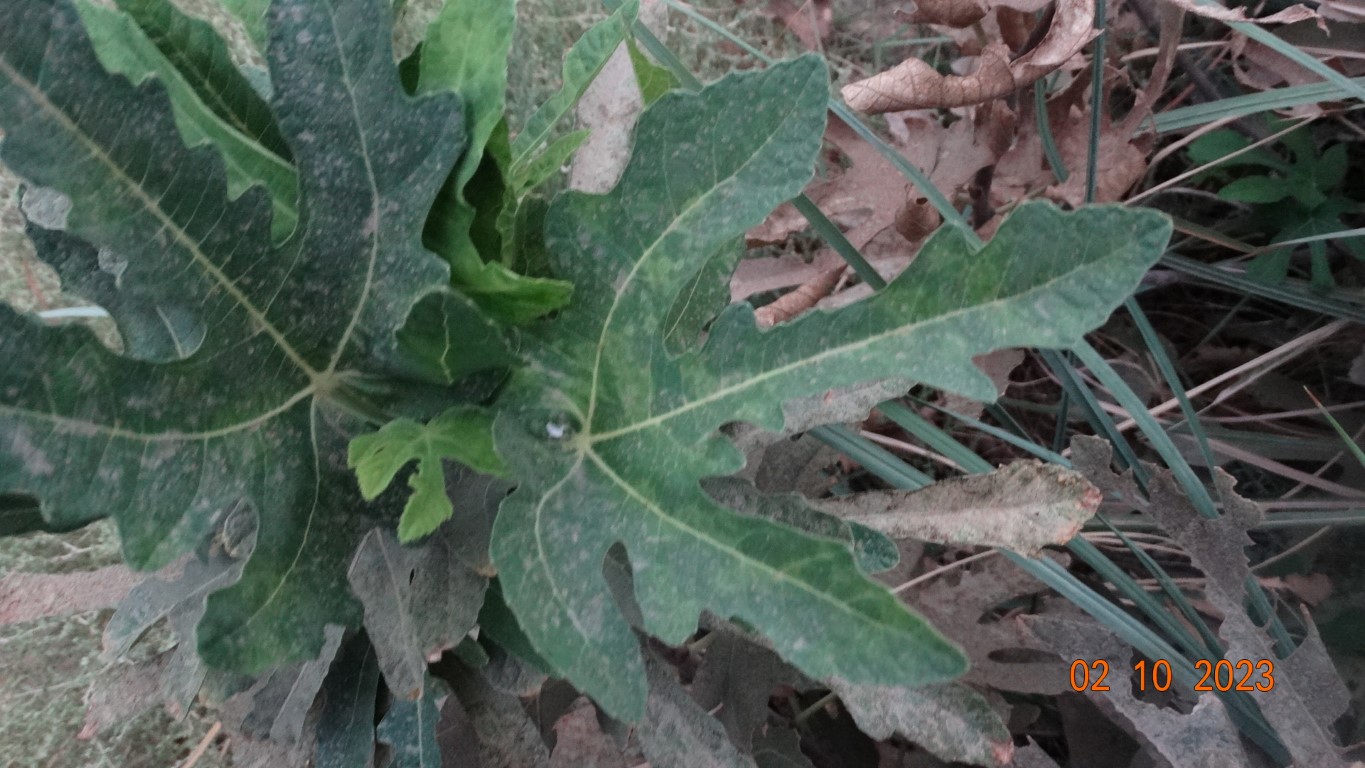
Label: healthy